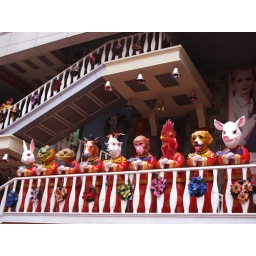
I bought about 20 pairs of winter socks, 10 pairs of stockings, a box of pens, one lamp in here one morning.